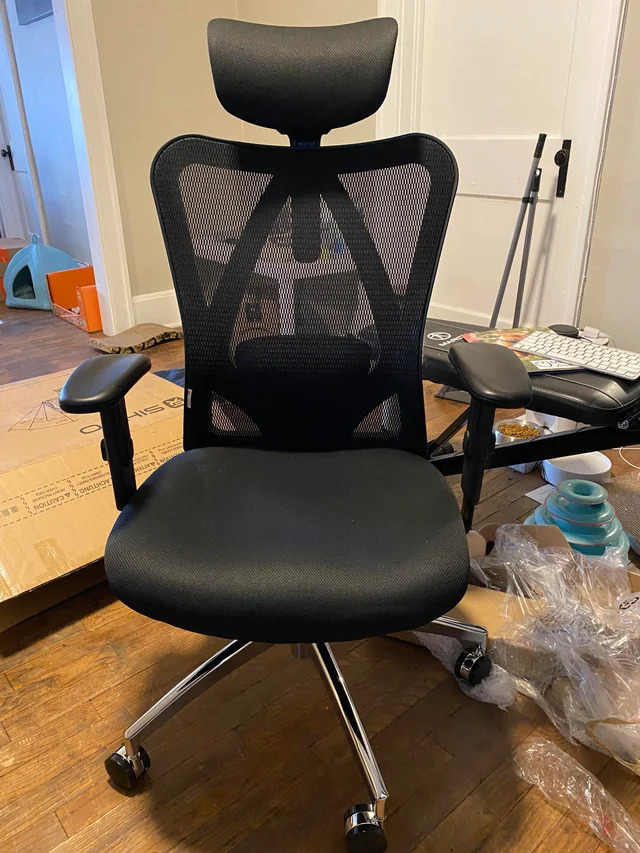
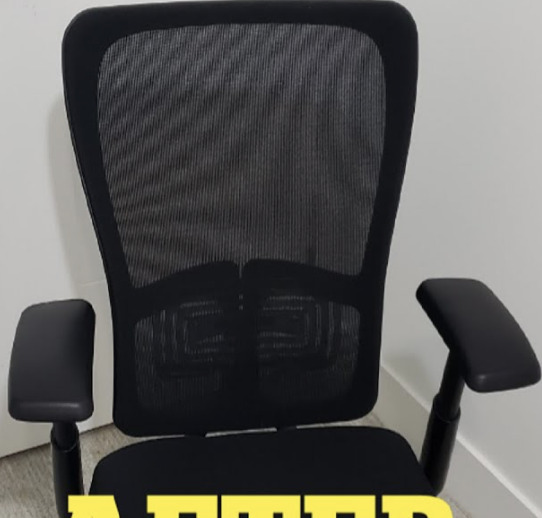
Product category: items_chair
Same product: no